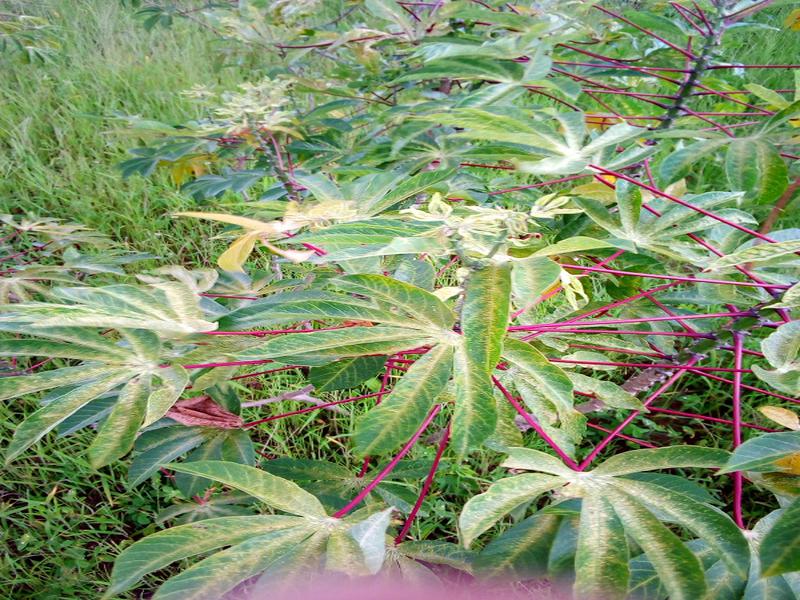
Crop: cassava
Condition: green_mottle